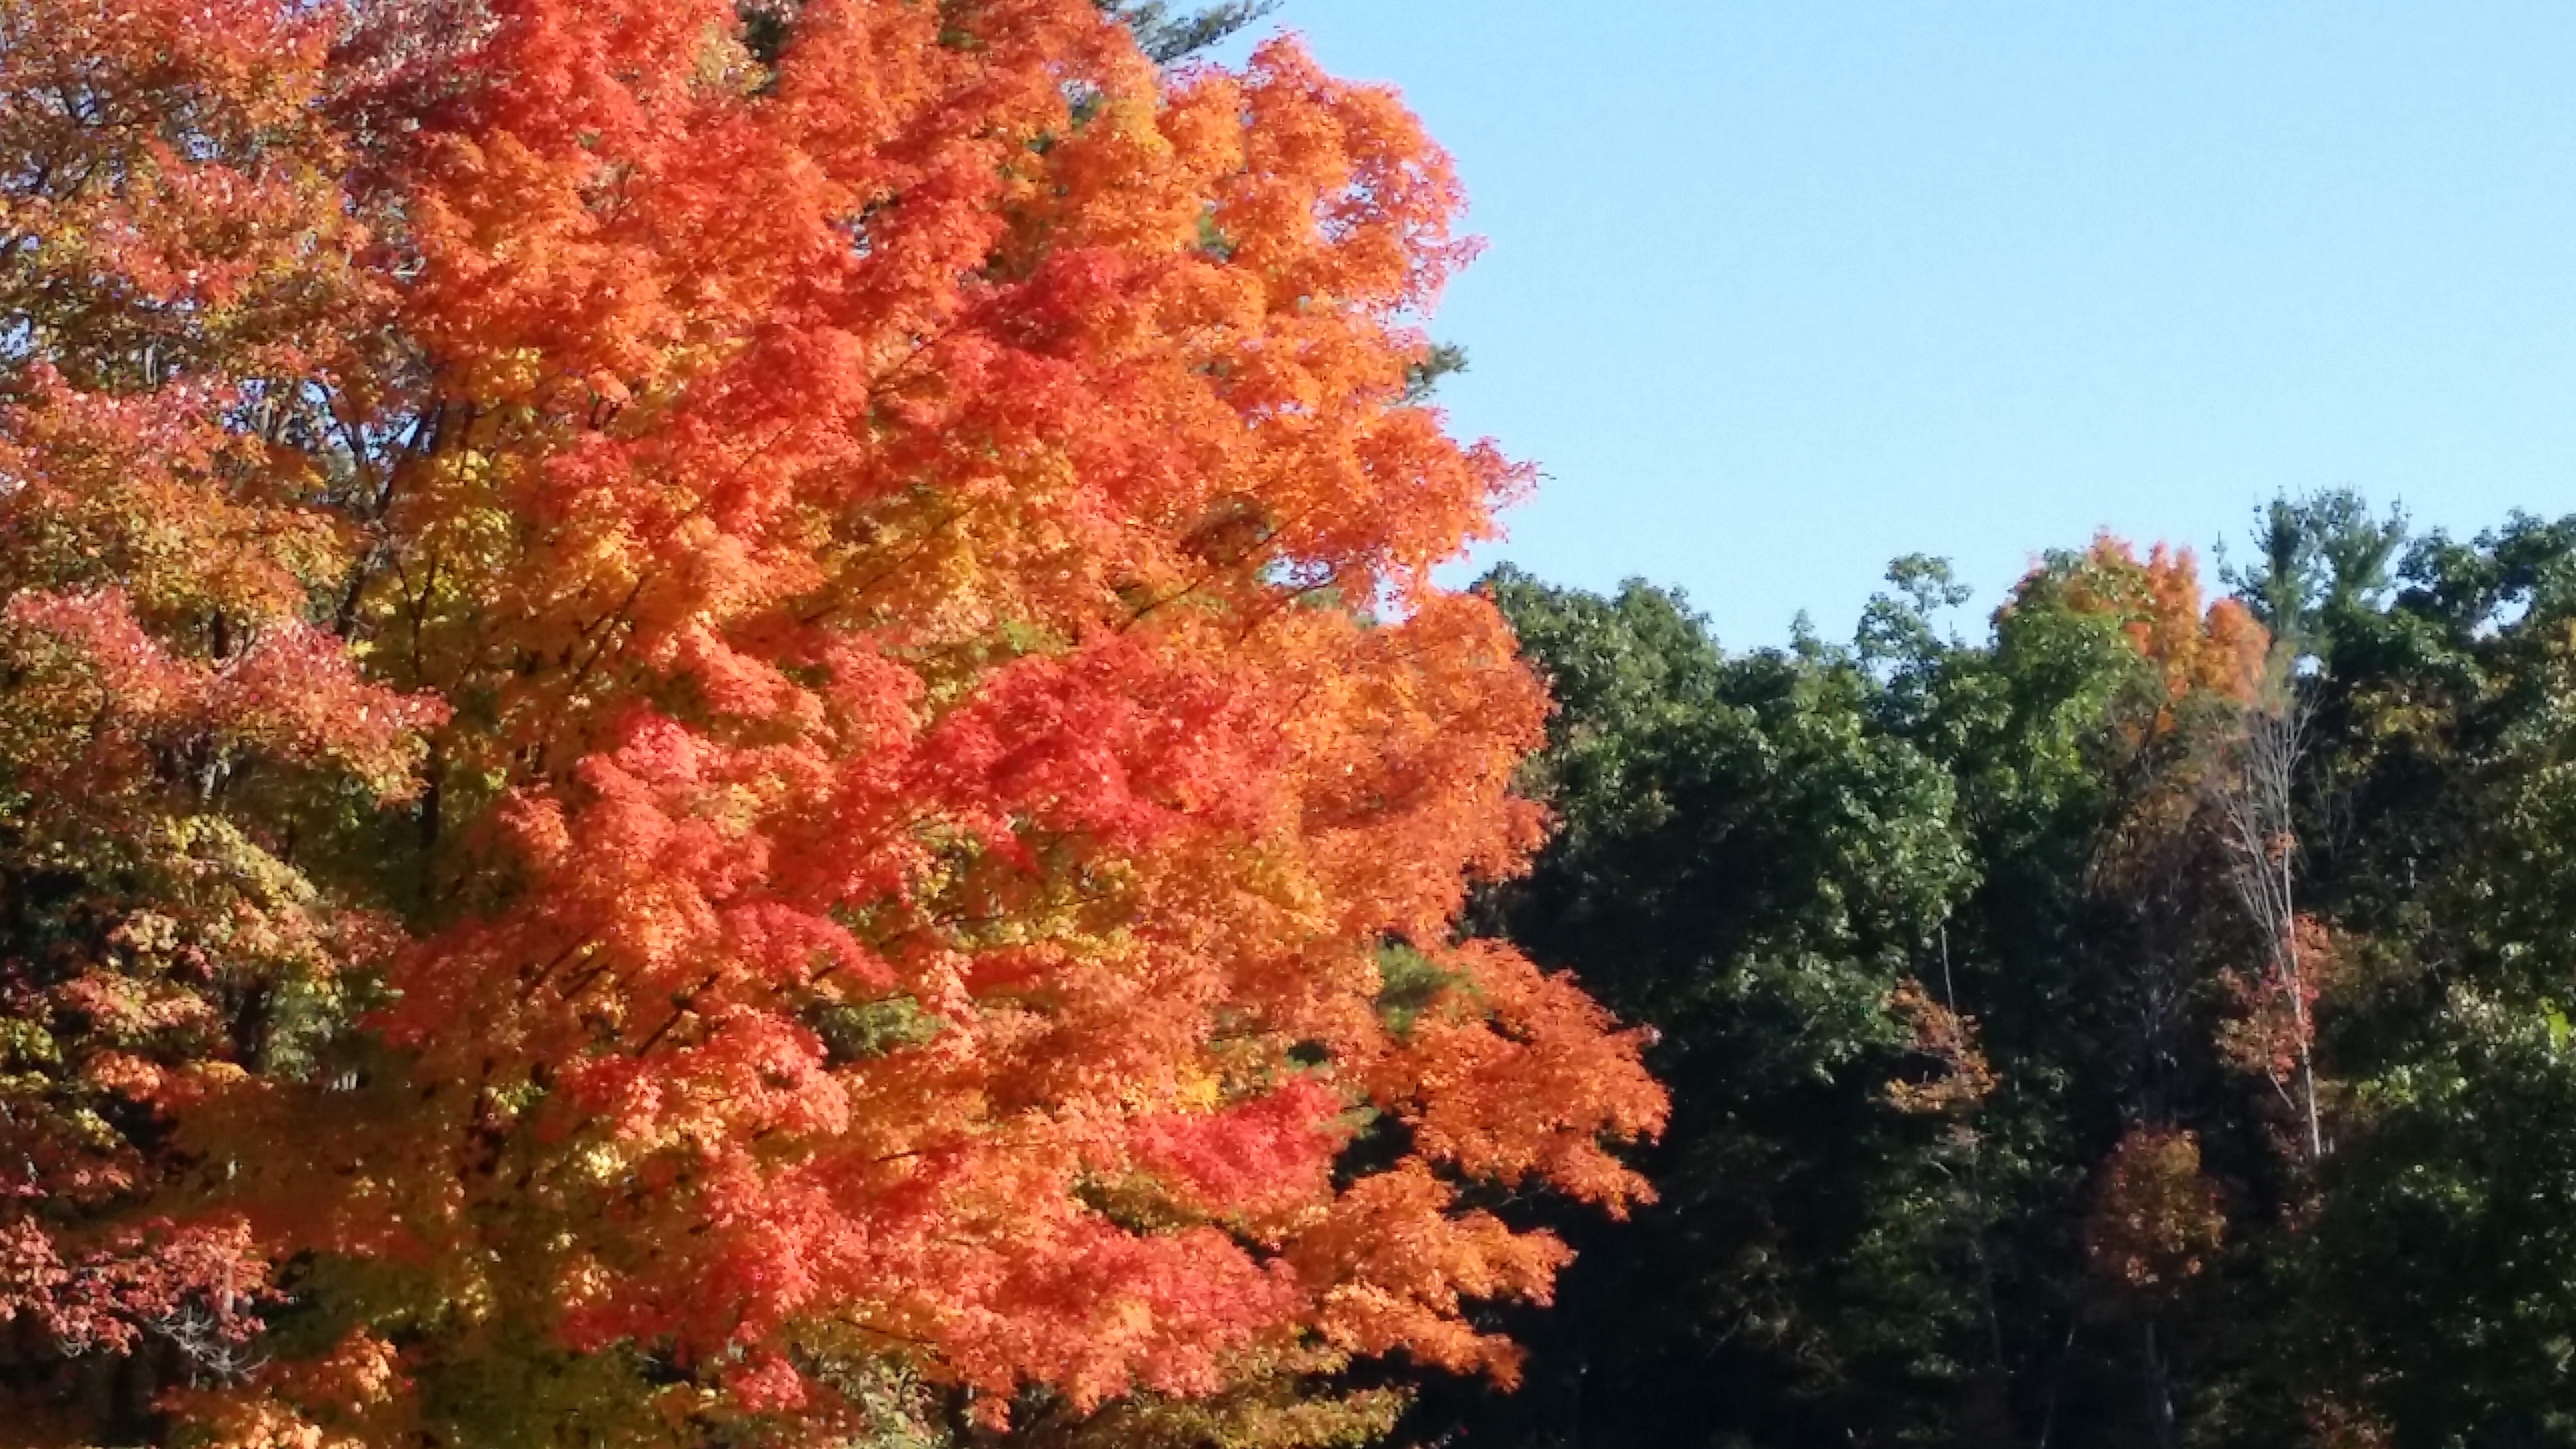
tree, nature, outdoor, branch, plant, leaf, fall, flower, orange, natural, autumn, botany, colorful, season, maple tree, leaves, shrub, deciduous, beautiful, october, rowan, flowering plant, woody plant, land plant